Tickler file

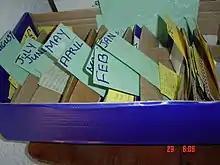
Tickler box in Masundu health center, Kono District, Sierra Leone

Modern tickler files are often electronic and now fulfilled via software programmed for automatic reminders and tracking.